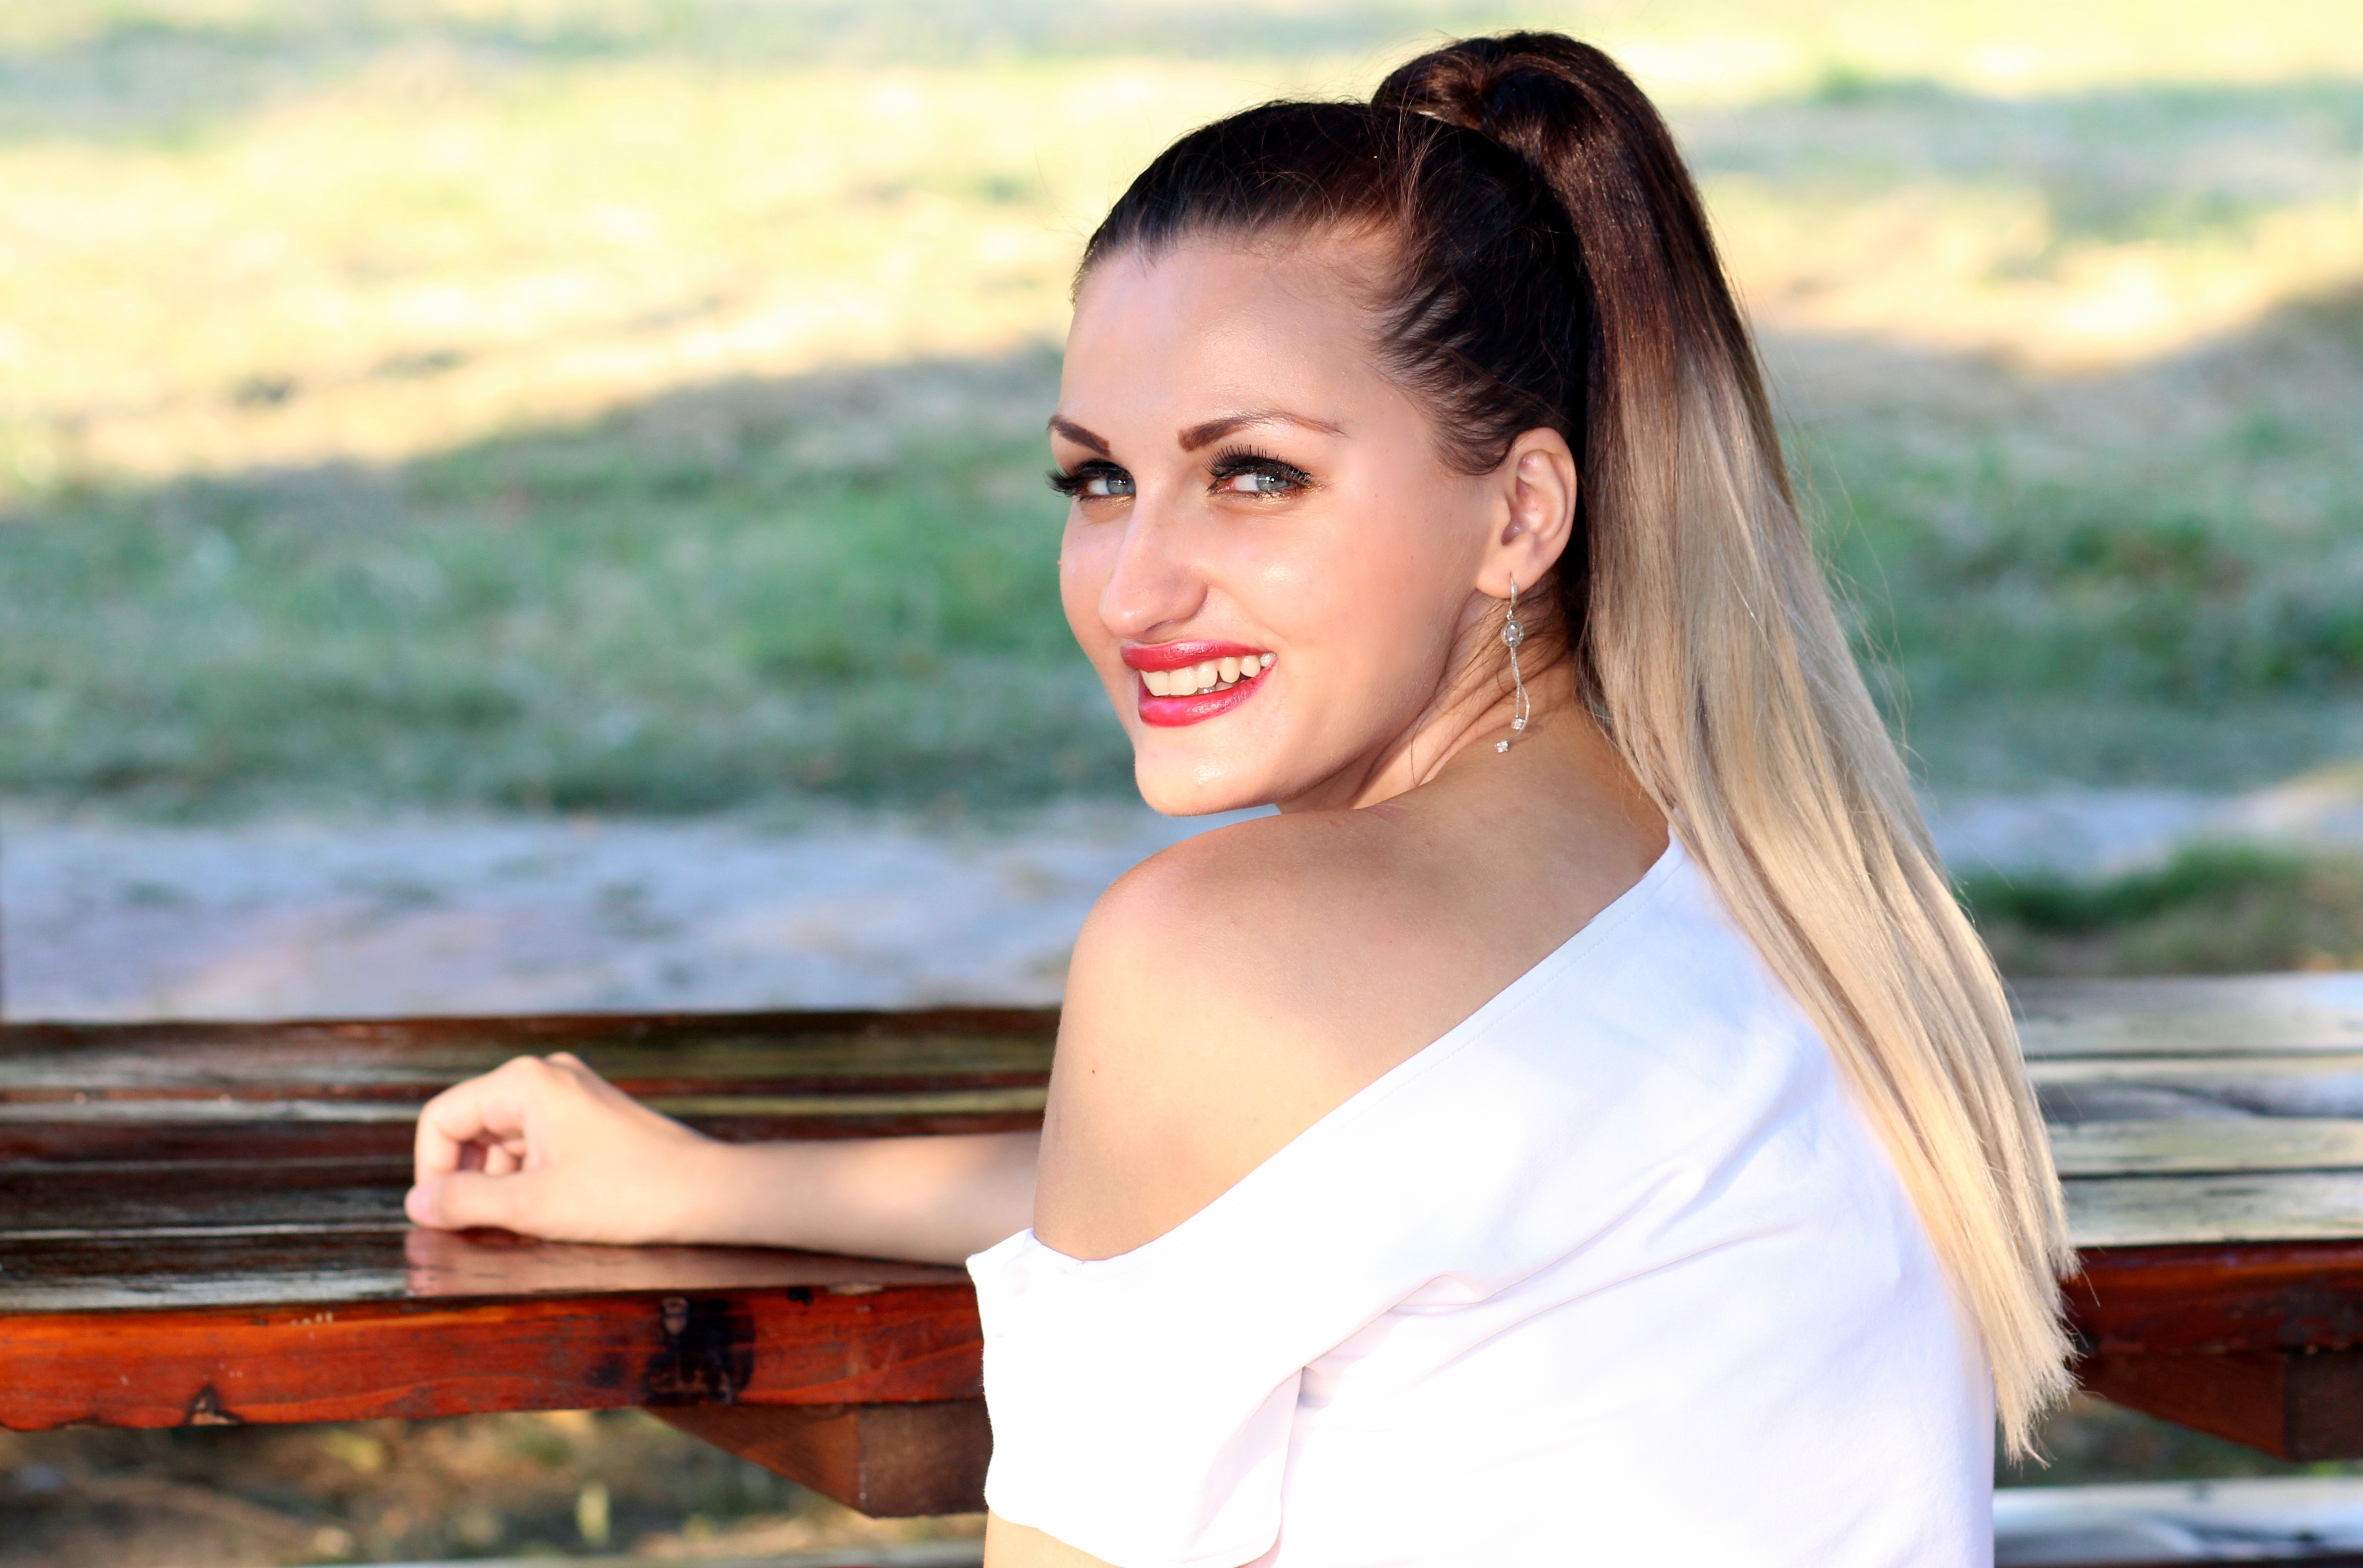
person, girl, woman, hair, photography, portrait, model, sitting, romance, bride, blonde, hairstyle, smile, long hair, dress, eye, photograph, skin, beauty, blue eyes, photo shoot, brown hair, portrait photography, human positions